Demographic history of Macedonia

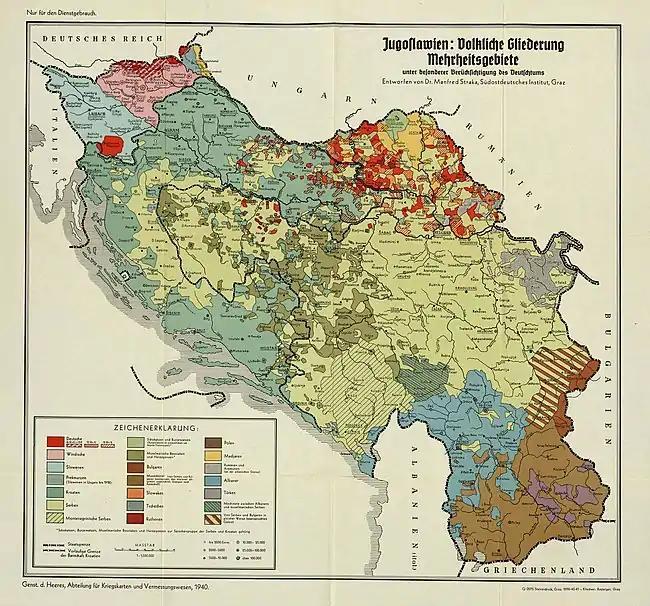
German ethnic map of Yugoslavia from 1940. Macedonians are depicted as a separate community, and described as claimed by Serbs and Bulgarians, but generally attributed to the last ones.

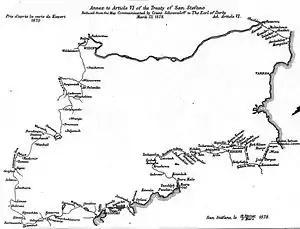
Annex to the 1878 Treaty of San Stephano, showing the boundaries of Bulgaria.

Following the defeat of the Axis powers and the evacuation of the Nazi occupation forces many members of the Ohrana joined the SNOF where they could still pursue their goal of secession. The advance of the Red Army into Bulgaria in September 1944, the withdrawal of the German armed forces from Greece in October, meant that the Bulgarian Army had to withdraw from Greek Macedonia and Thrace. A large proportion of Bulgarians and Slavic speakers emigrated there. In 1944 the declarations of Bulgarian nationality were estimated by the Greek authorities, on the basis of monthly returns, to have reached 16,000 in the districts of German-occupied Greek Macedonia, but according to British sources, declarations of Bulgarian nationality throughout Western Macedonia reached 23,000.